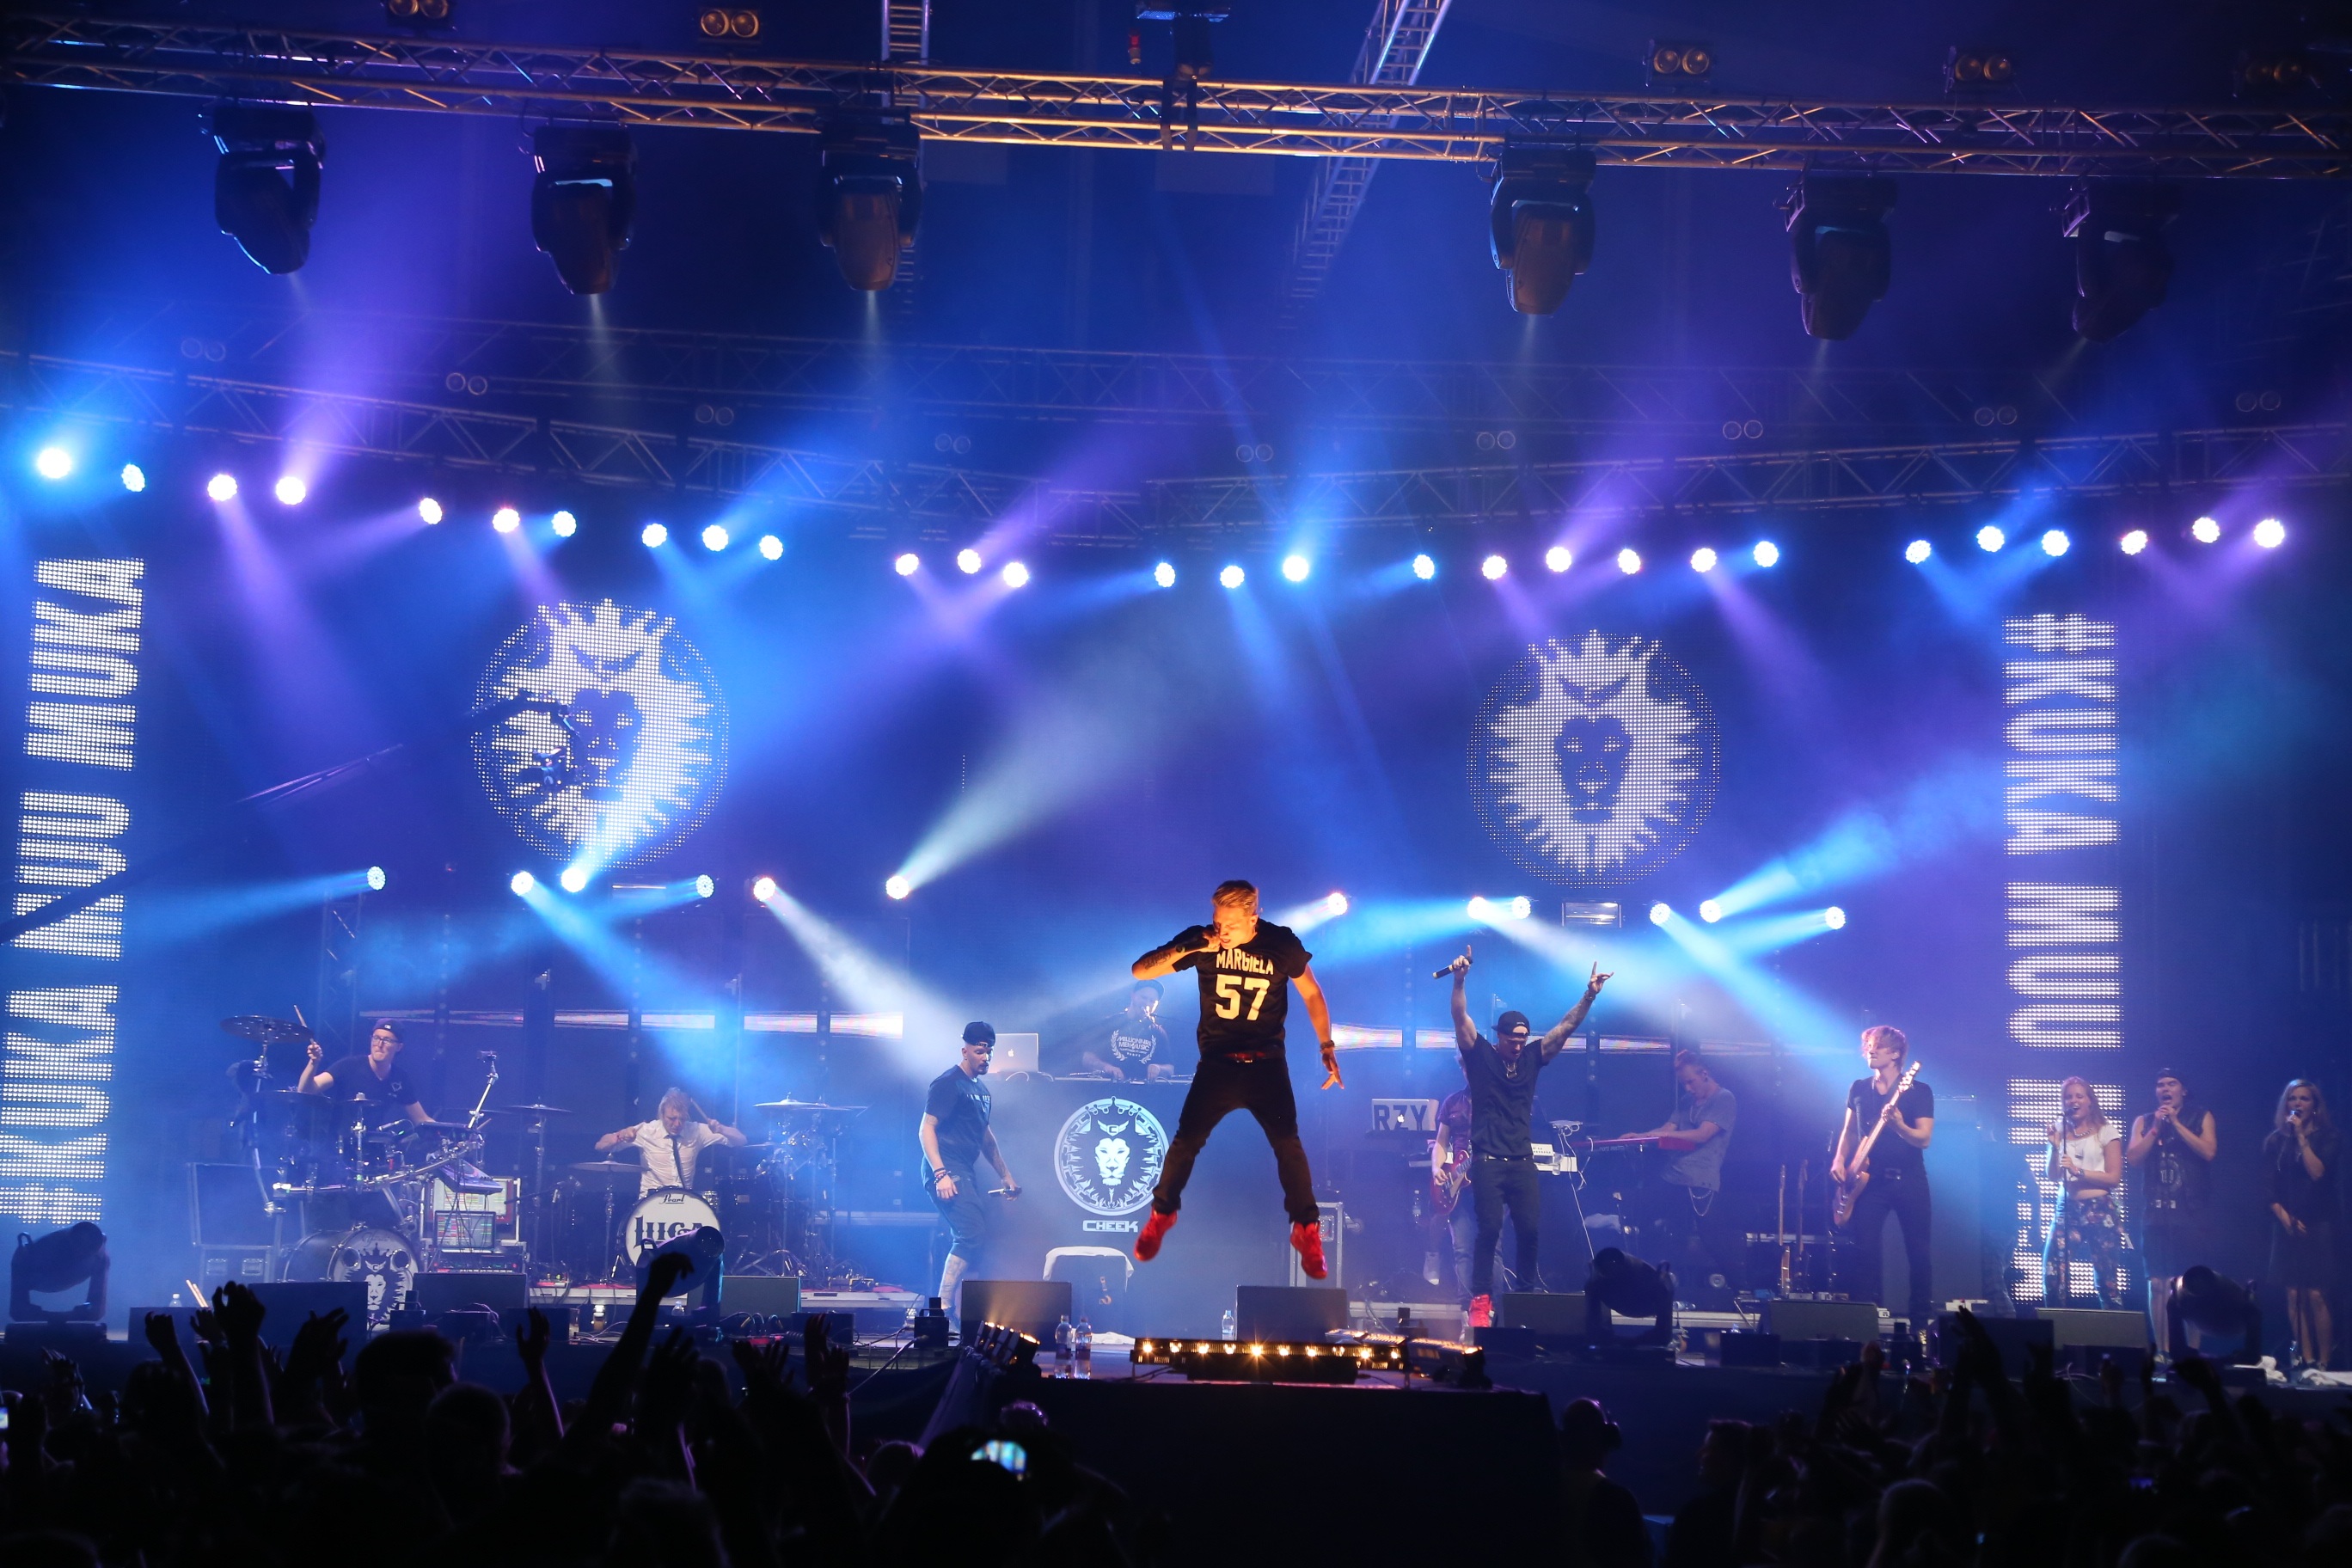
music, concert, audience, stage, performance, event, entertainment, cheerleaders, performing arts, rock concert, musical theatre, the gig, blockfest